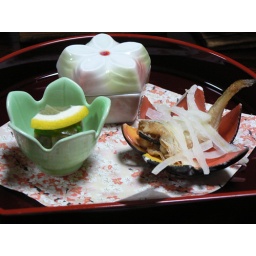
In the green bowl is something jellied, in the covered bowl is something steamed, and in the flower dish is a fried fish.